Olga Busuioc

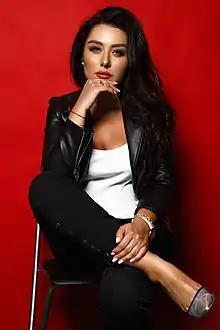

Busuioc was born into a musical family. Her mother Tatiana is a soloist with the Chisinau National Opera, who often took her young daughter with her to performances. Her father is the tenor Nicolae Busuioc. She attended the Stefan Neaga as a chorus conductor, her professor was Oleg Constantinov. Music Academy and the State Academy of Music, Theatre and Fine Arts in Chisinau, where she studied singing with her mom Tatiana Busuioc. After graduating in 2010, she completed a two-year post-graduate course at the Bel Canto Academy in Modena, Italy where she studied with Mirella Freni.